Intranasal drug delivery

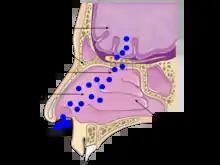
Pathway of inhaled particles from nose to brain.

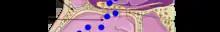
The olfactory region contains the olfactory nerve and bulb. Olfactory nerve is a network of fibers which connect to the olfactory bulb. When particles reach the bulb, they have access to different regions of the brain.

The nasal cavity is highly vascularized, allowing efficient transfer of molecules directly to the nervous system. Compared to other administration routes, nasal drug delivery increases bioavailability and reduces systemic exposure risks. The nasal cavity’s slightly acidic environment and enzymes can affect drug degradation, making delivery systems with neutral to acidic pH ideal. The respiratory region, with its large surface area and high vascularization, is the primary site for drug absorption into systemic circulation. Targeting the olfactory region enhances nose-to-brain drug delivery, as particles can travel via the olfactory nerve to the brain. This route offers potential for treating brain diseases and mental health conditions.